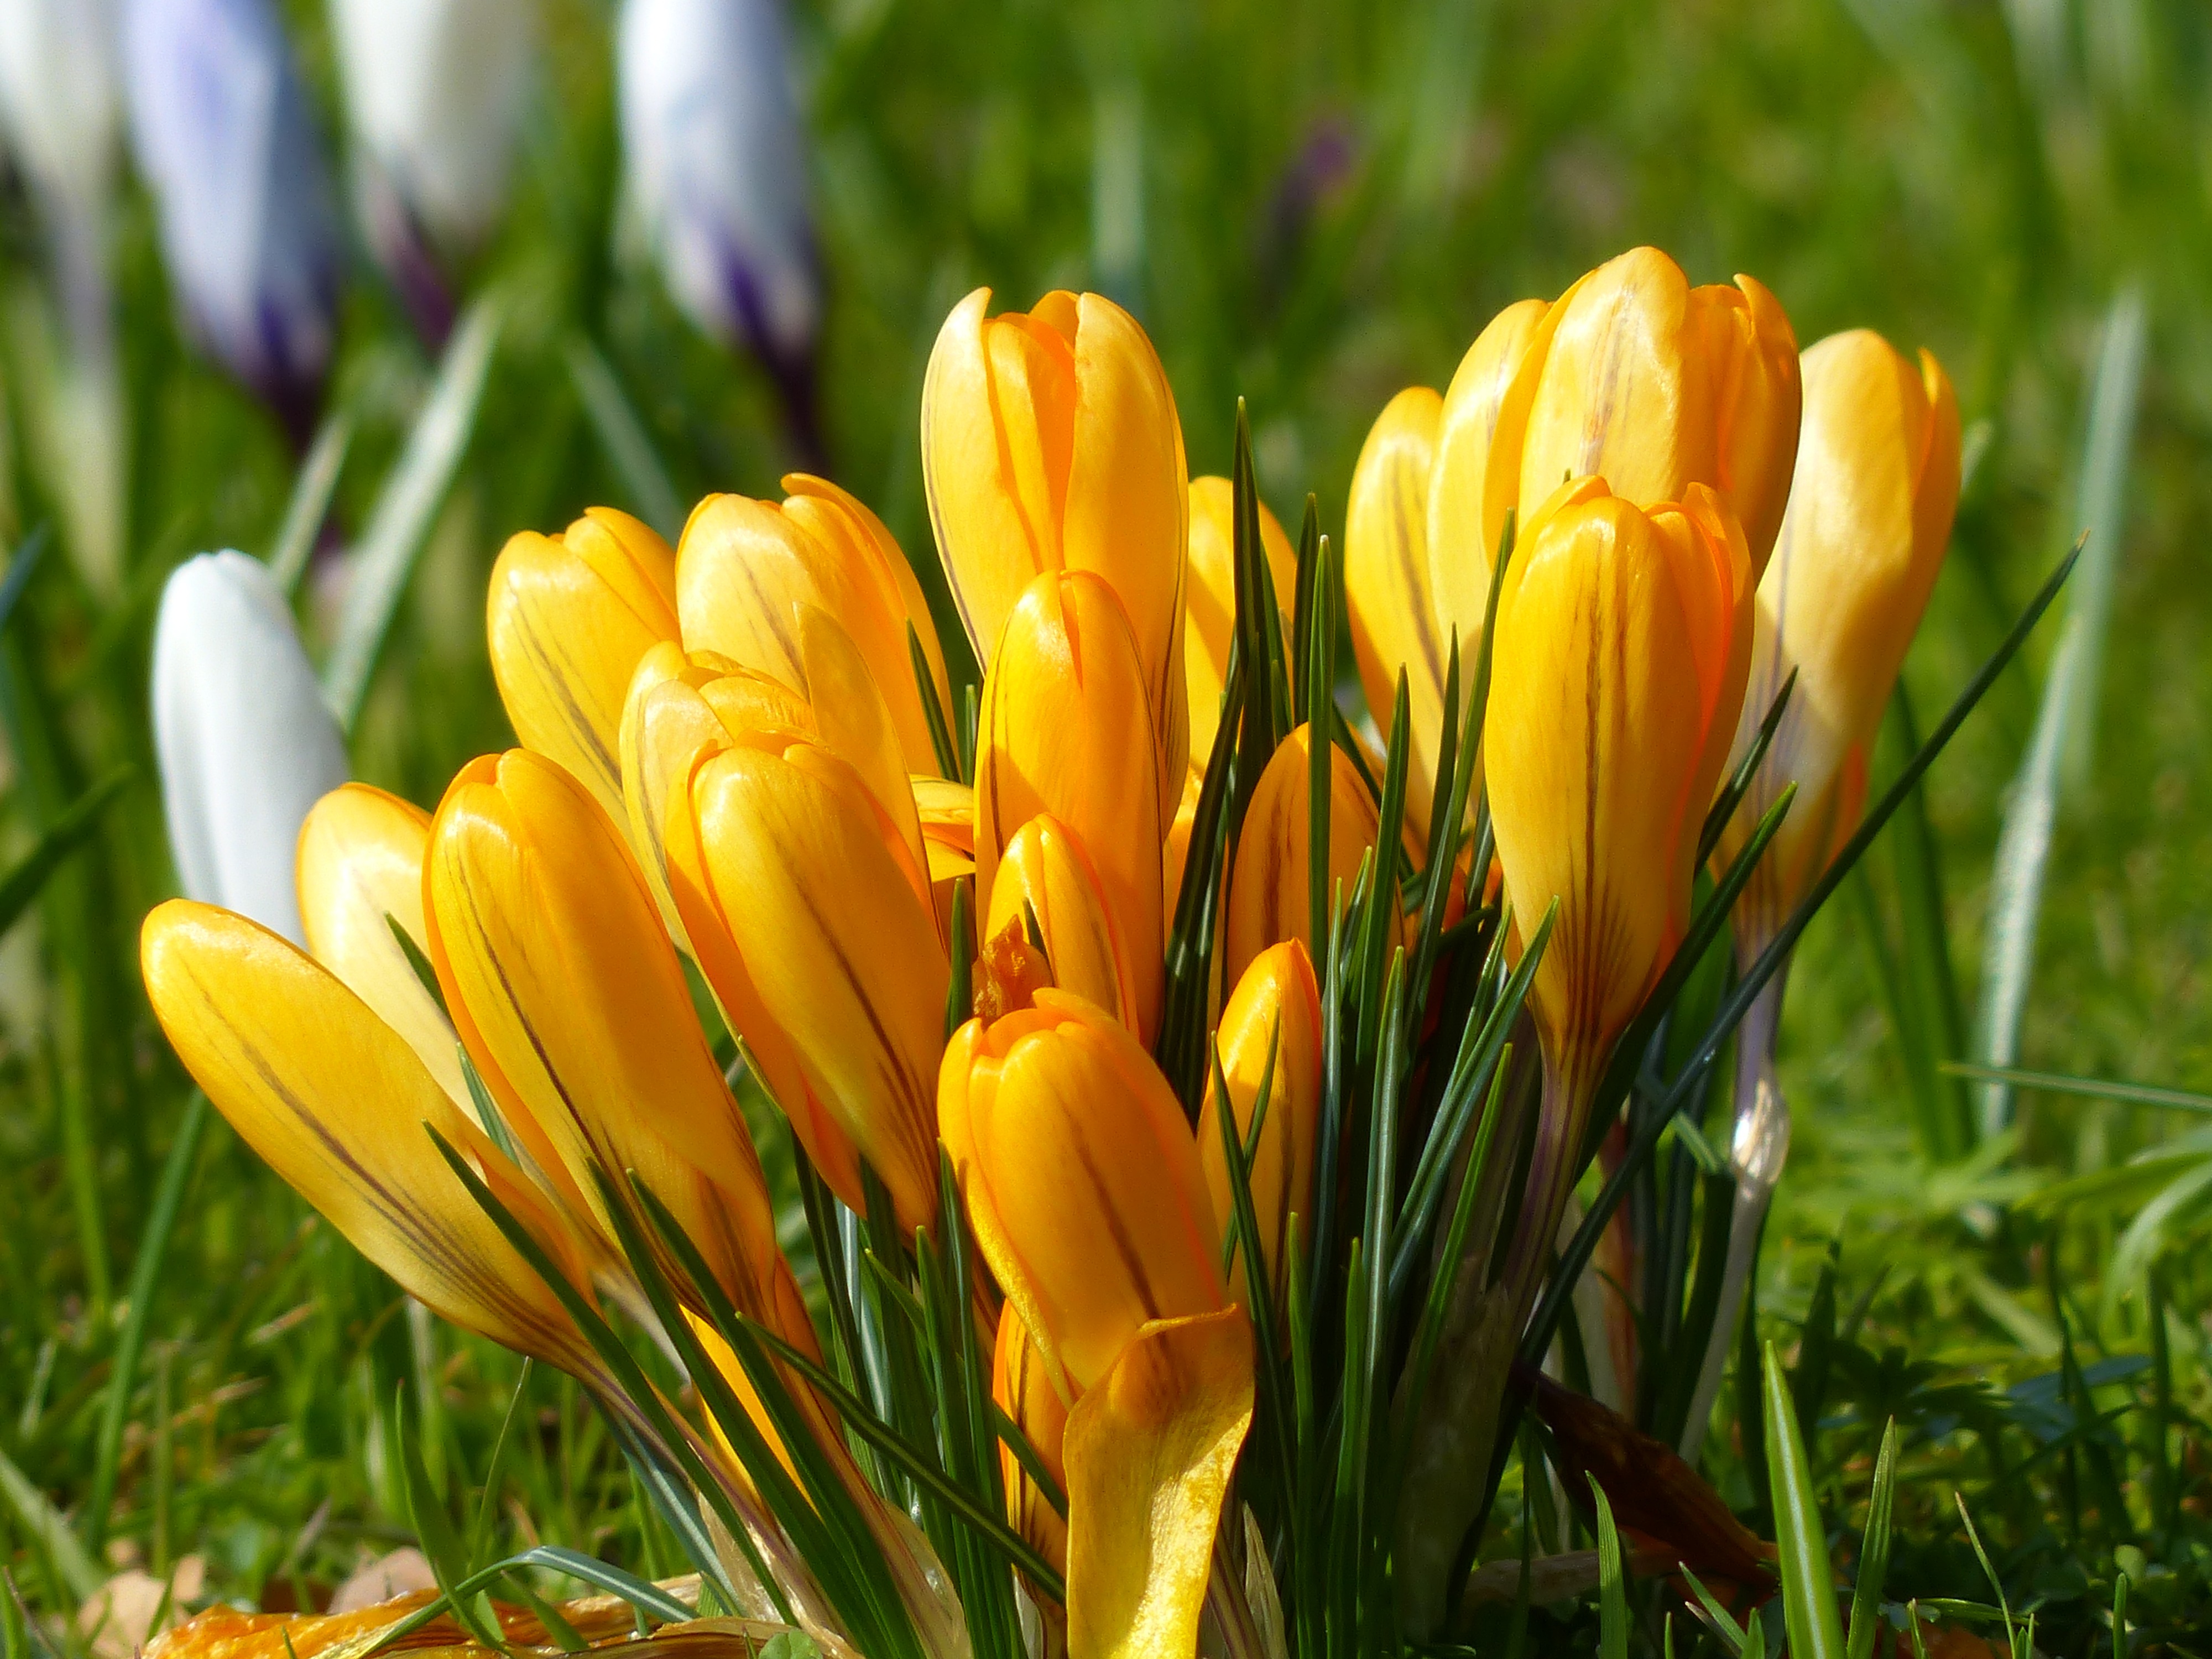
nature, blossom, plant, field, flower, bloom, spring, botany, yellow, flora, wildflower, crocus, spring crocus, macro photography, harbinger of spring, schwertliliengewaechs, flowering plant, land plant, iris family